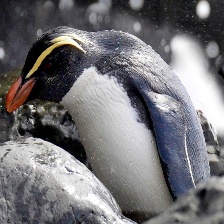
Species: FIORDLAND PENGUIN
Scientific name: EUDYPTES PACHYRHYNCHUS
ImageNet parent category: king_penguin